Fisherman's Bastion

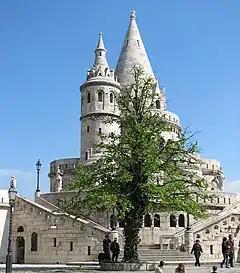
The Fisherman's Bastion in 2008.

The Fisherman's Bastion was severely damaged during the sieges of World War II, but since it was one of the important landmarks of Budapest, it occupied a prominent place in the restoration priorities after the war. The restoration work was led by László Bors, a state-appointed architect. The restoration was made more difficult by the fact that firefighters had to thoroughly inspect the area centimeter by centimeter before the damage assessment and restoration plans could be completed. The restoration of the Fisherman's Bastion after World War II, was completed in 1953.